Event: Nepal Earthquake
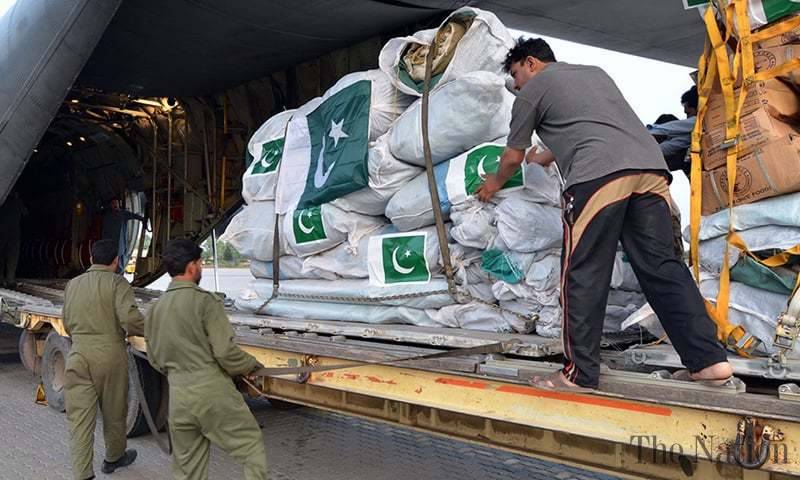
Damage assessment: no_damage